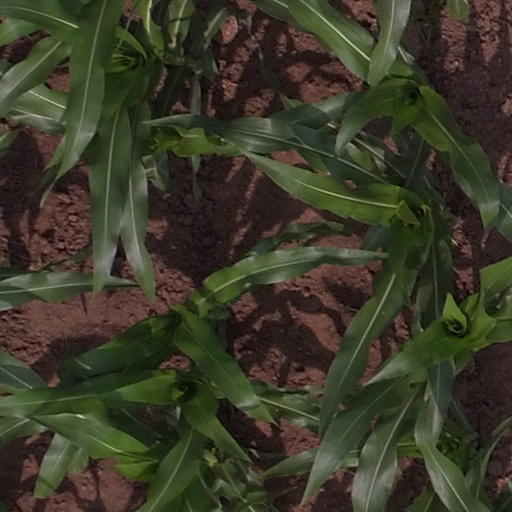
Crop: maize; corn